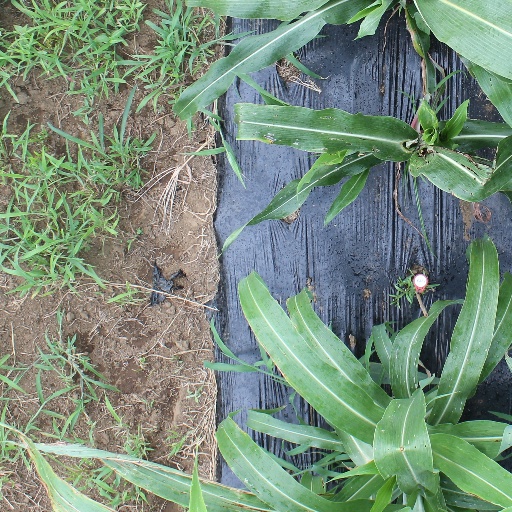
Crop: sorghum